Mount Kuring-gai

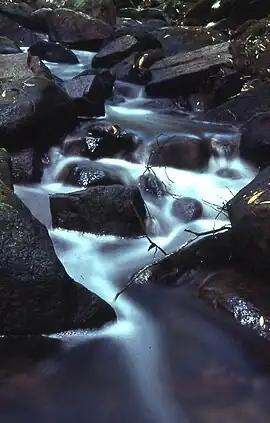
Cascades along Calna Creek

Mount Kuring-gai is an outer suburb of Northern Sydney, in the state of New South Wales, Australia. Mount Kuring-gai is located 31 kilometres north-west of the Sydney central business district, in the local government area of Hornsby Shire. It is mostly known for American-Australian actor Mel Gibson living there in his youth.